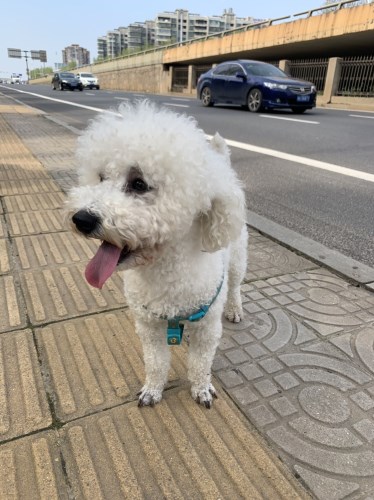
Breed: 3083-n000117-Bichon_Frise